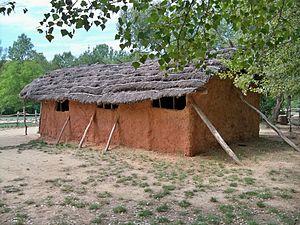
Reconstitution d'habitation néolithique à Quinson (04), France
En France, on désigne par vallée du Rhône la région située de part et d'autre du Rhône, en aval de Lyon, dans le sud-est de la France. C'est une région agricole française selon le classement de l'Insee. Elle se subdivise en plaine irriguée de la Crau, plaine maraîchère du Comtat Venaissin, coteaux viticoles produisant des vins AOC de renommée mondiale sur les rives droite et gauche du fleuve, polyculture de la Drôme provençale, grandes cultures de la plaine valentinoise, vergers de l’Isère, prairies des vallées de la Galaure et de l’Herbasse.